Graticule (cartography)

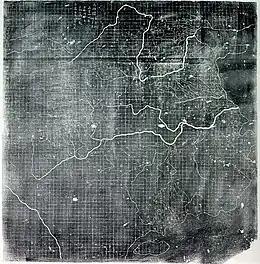
The Song-dynasty (12th-century) "Yu Ji Tu" map, based on a grid with a 100 "li" (about 30 mile) spacing.

There is some debate over whether the Chinese and other Asians knew the world to be spherical prior to Western contact, but most maps appear to assume regions as flat. Although Chinese maps do not portray any concept of latitude and longitude, cartesian grids appear on some maps dating back to the 11th century.